Deviled egg

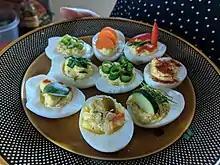
Assortment of deviled eggs

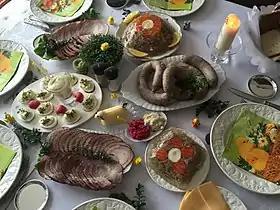
Deviled eggs served as part of a Polish Easter breakfast

Devilled eggs came over from the UK to the United States. In the United States, deviled eggs are a common dish that are typically served as hors d'oeuvres or appetizers during gatherings and parties.